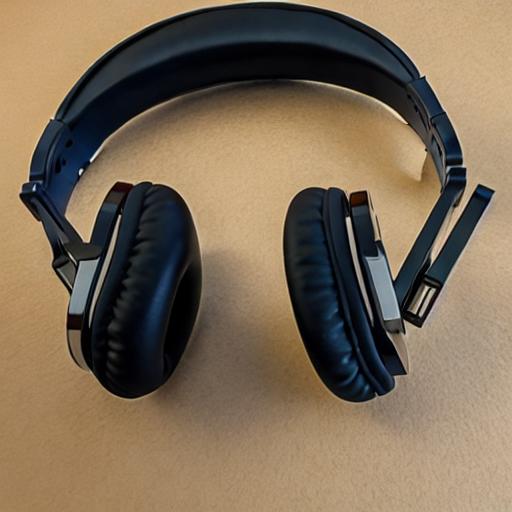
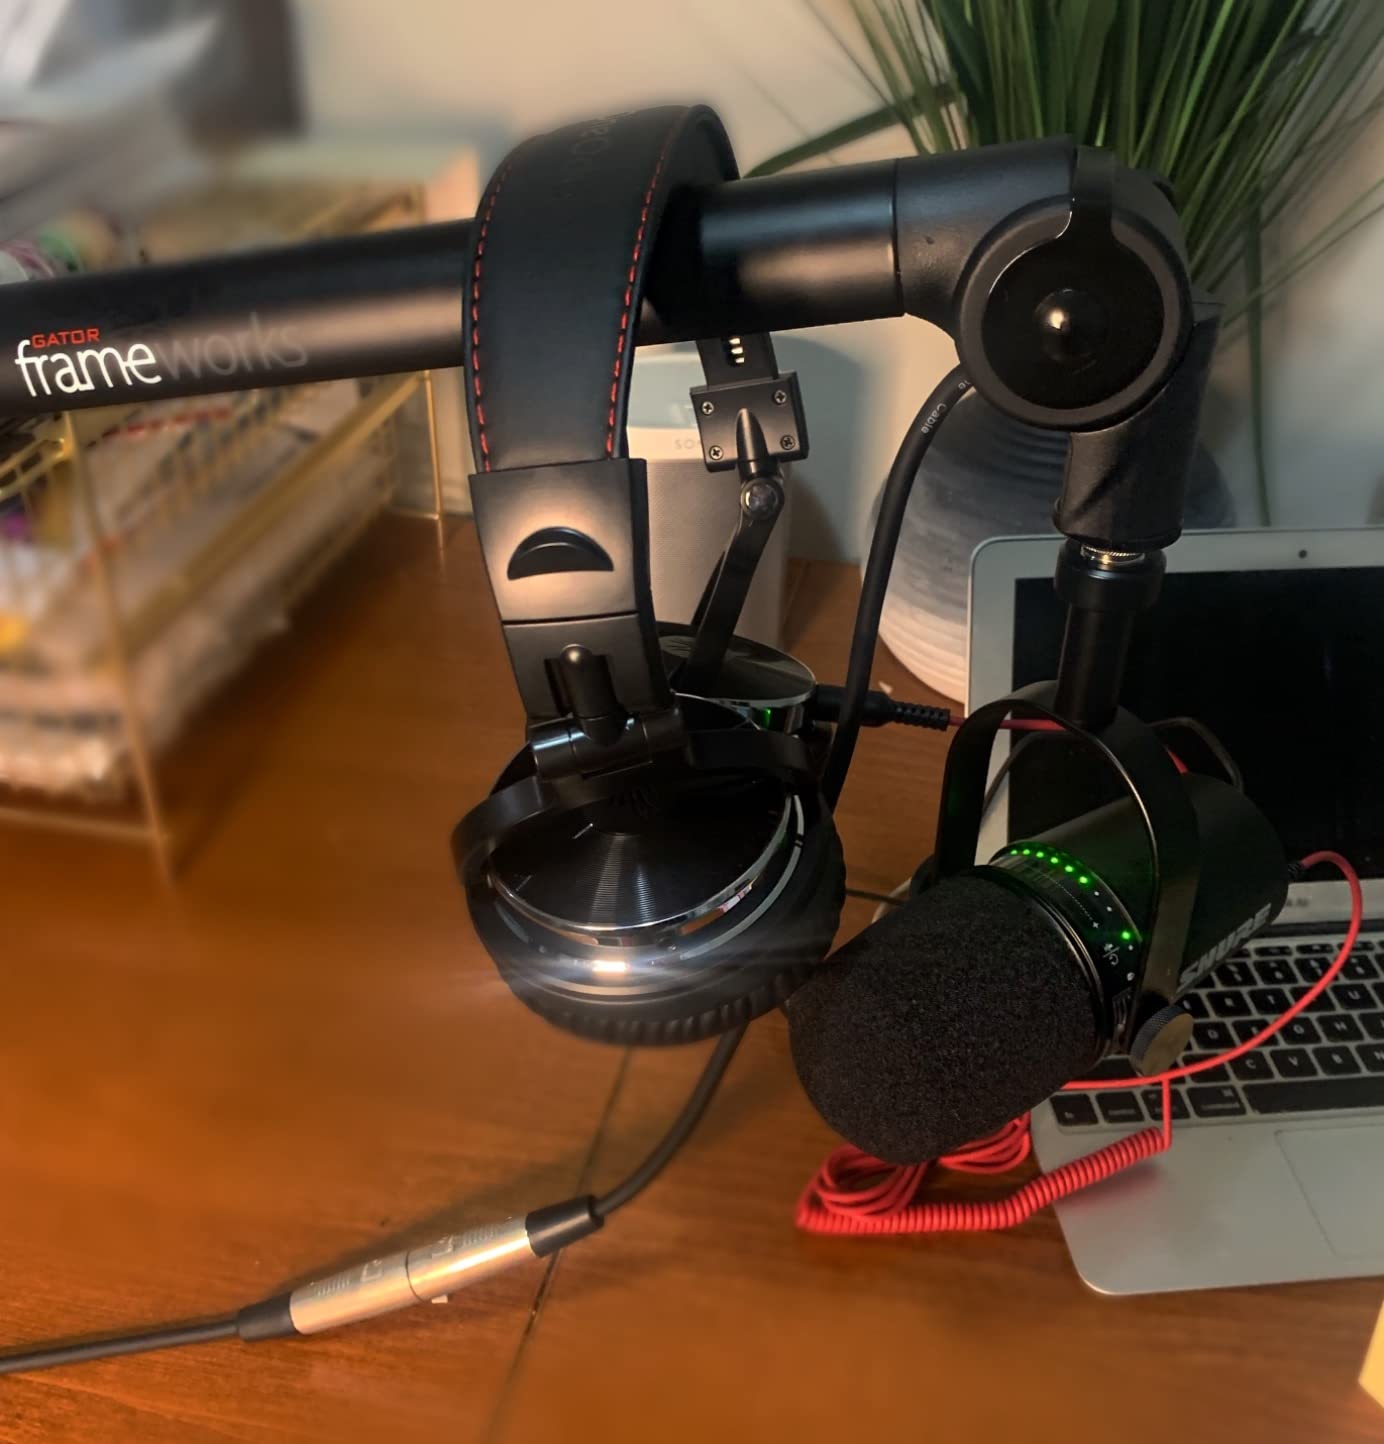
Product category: headphones
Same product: no